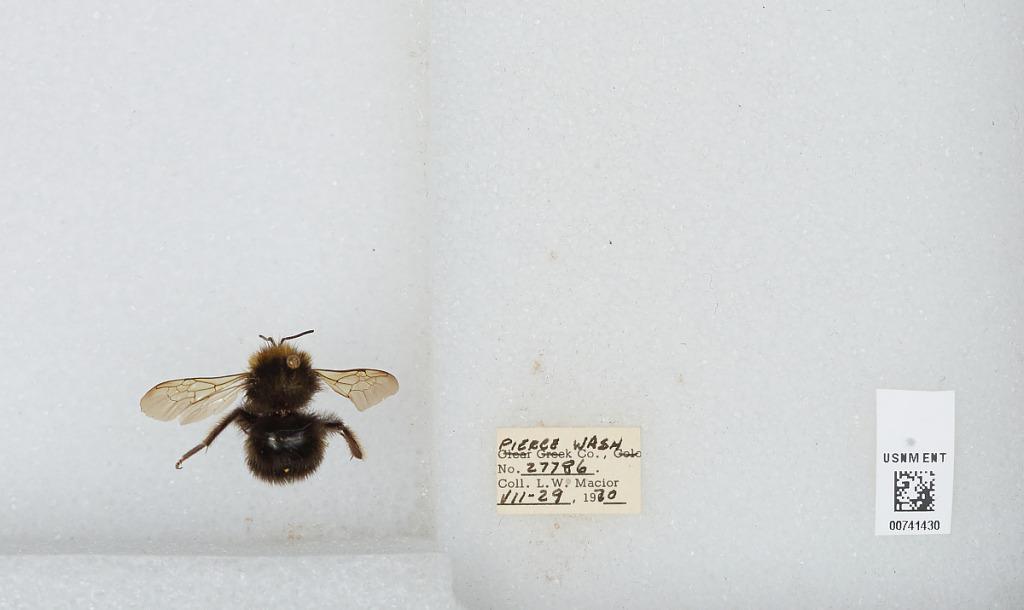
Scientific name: Bombus (Bombus) occidentalis Greene
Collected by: L. Macior
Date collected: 1970-7-29
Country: United States
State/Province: Washington
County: Pierce
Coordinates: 47.05, -122.12